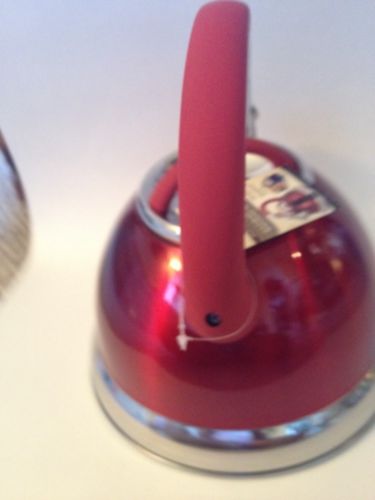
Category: kettle